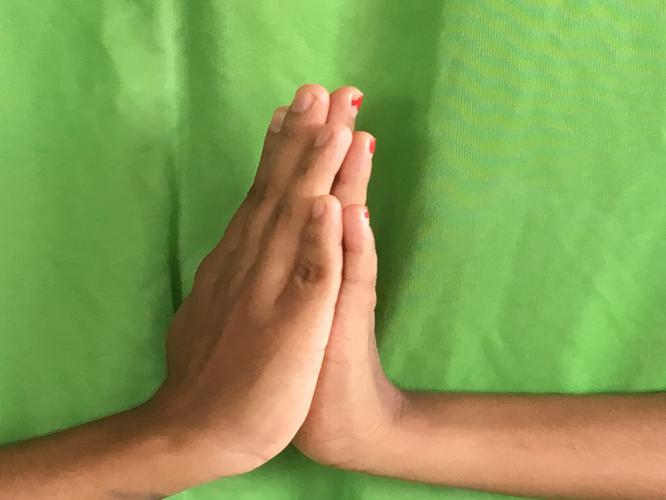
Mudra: Anjali
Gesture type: double_hand